Agriculture in Spain

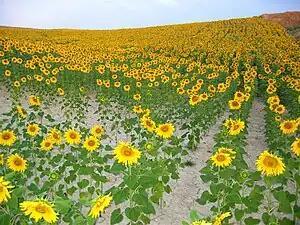
Sunflowers growing in Cendea de Cizur.

Spain has long been Western Europe's leading producer, and the world's foremost exporter, of oranges and mandarins. In the early 1960s, the production of these commodities averaged 1.8 million tons a year, and by the 1980s the annual yield averaged about 3 million tons. Grapefruit, lemons, and limes were also grown in quantity, but Spain was second to Italy among West European producers of these fruits. Spain's citrus groves, all under irrigation, were concentrated in Mediterranean coastal provinces, the Levante, primarily in a narrow coastal strip 500 kilometers in length extending from the province of Castellón to the province of Almería. Some citrus fruit production also was found in Andalusia. Nowadays citrus production is still important, and Spain is by far the biggest producer of citrus in Europe and one of the biggest in the world. In 2022 the government of Andalusia provided a mandate for the European Investment Bank to establish and operate an innovative guarantee fund of up to €50 million in order to support the growth of its agricultural and agrifood industries. The Andalusia regional government and the European Agricultural Support for Rural Development jointly fund the guarantee fund.